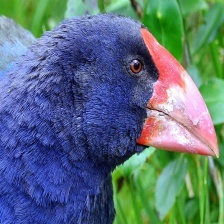
Species: TAKAHE
Scientific name: PORPHYRIO HOCHSTETTERI
ImageNet parent category: european_gallinule